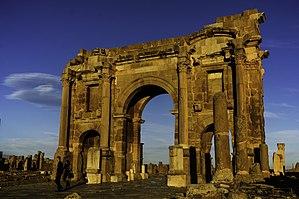
Le musée de Timgad est un musée situé à l'entrée de la cité antique Timgad ou Thamugadi, surnommée la « Pompéi de l'Afrique du Nord », dans la wilaya de Batna en Algérie, qui présente les pièces archéologiques découvertes dans cette cité romaine fondée sous le règne de l'empereur Trajan et classée patrimoine mondial par l'Unesco depuis 1982.